Graeme Wheeler

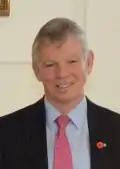
Wheeler in 2018

Graeme Paul Wheeler (born 30 October 1951) is a former governor of the Reserve Bank of New Zealand from 2012 to September 2017. He succeeded Alan Bollard in this role on 26 September 2012 and was succeeded by Grant Spencer.